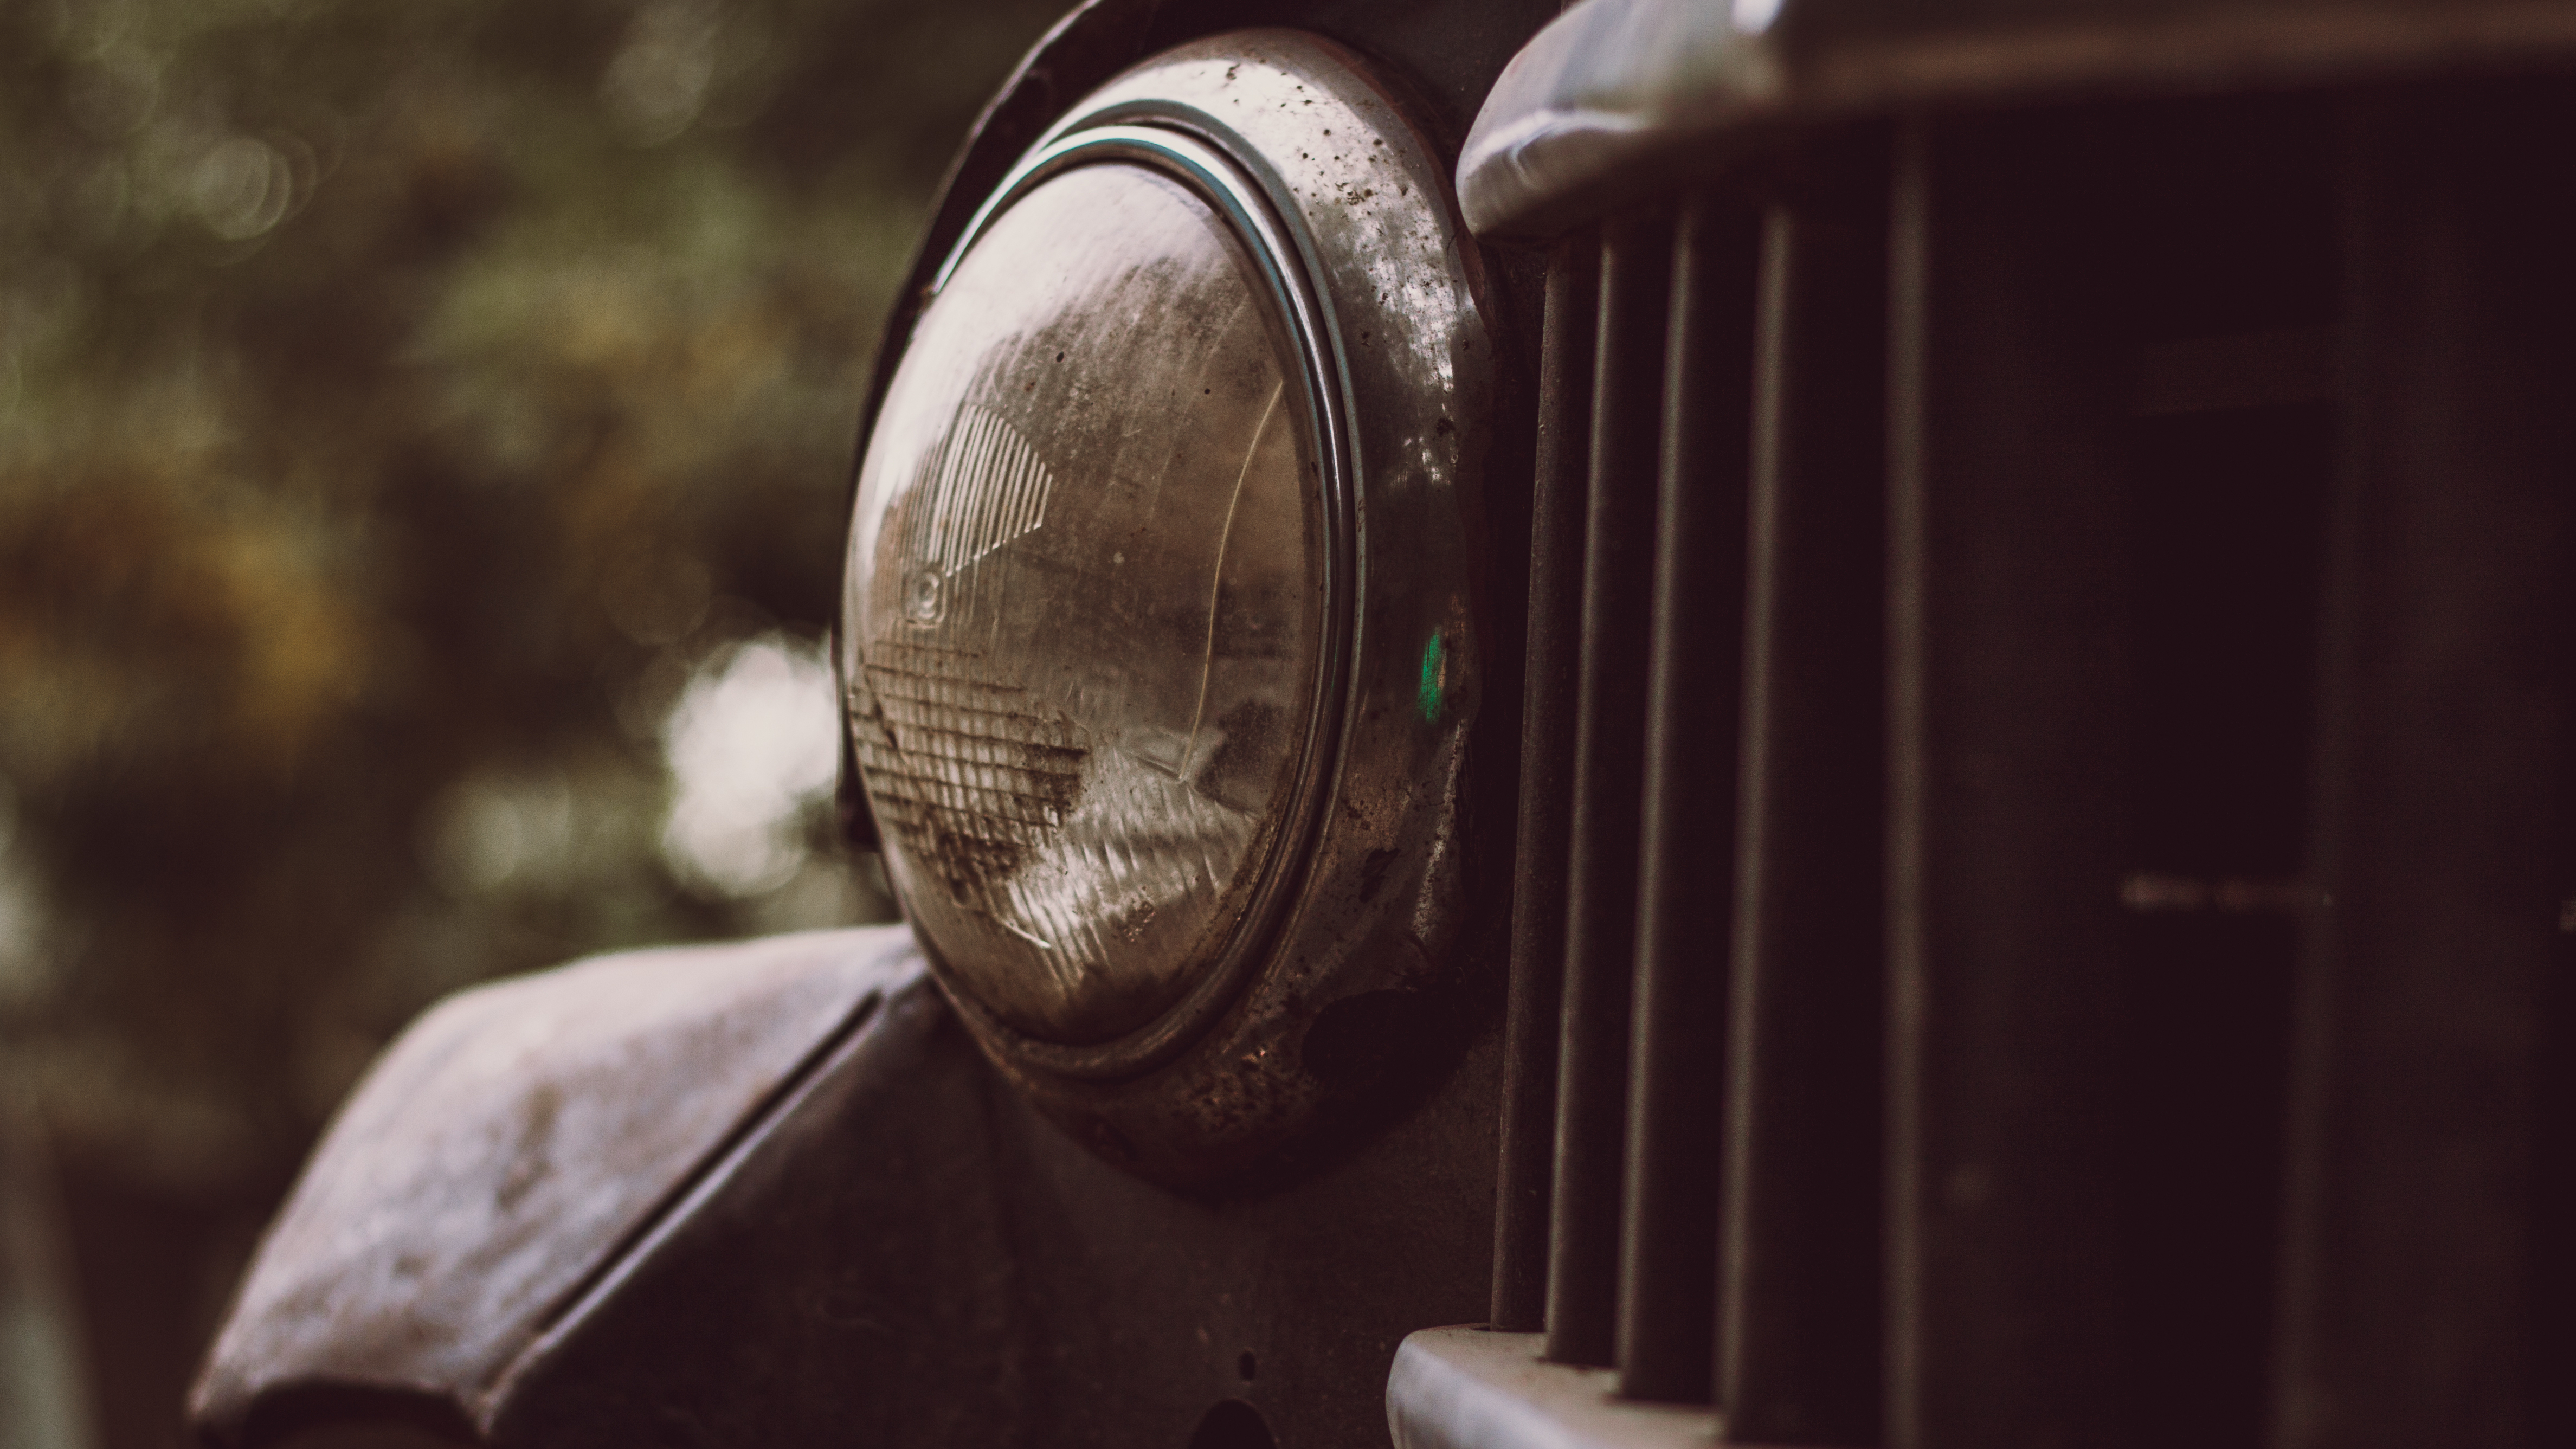
light, wood, photography, statue, color, darkness, black, close up, sculpture, temple, photograph